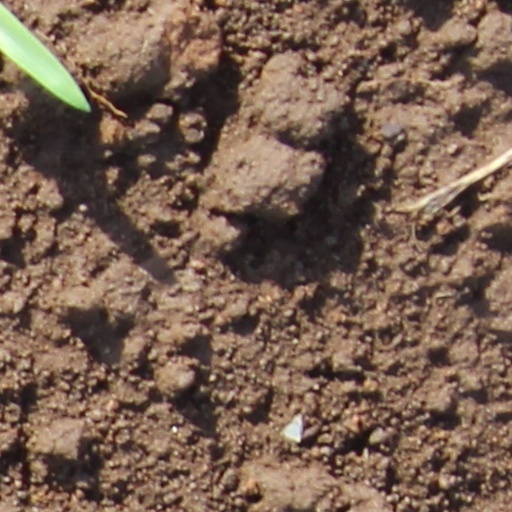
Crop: wheat